Jade Peak Pagoda

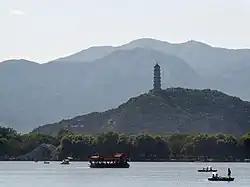
Jade Peak Pagoda

The Jade Peak Pagoda is a Chinese pagoda on Jade Spring Hill in an Imperial Garden, Jingming Yuan, in Beijing, China. The site was originally an imperial retreat during the Liao Dynasty (907–1125) and was renovated by the Qianlong Emperor (r. 1735–1796) in 1752.